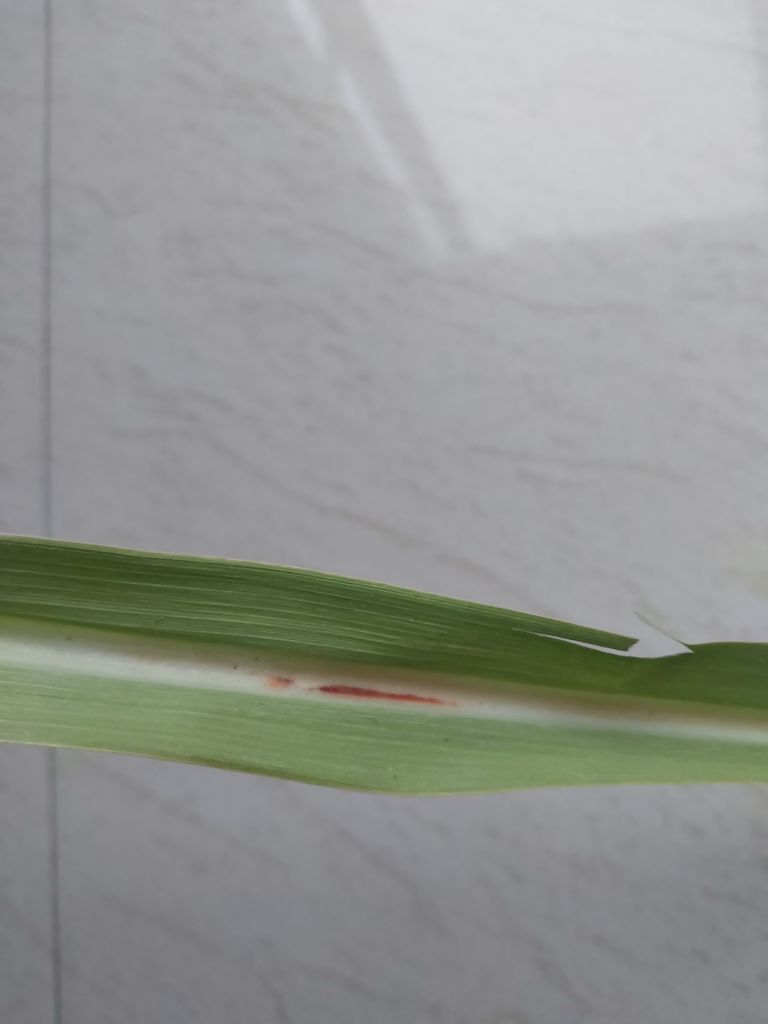
Label: Brown Spot